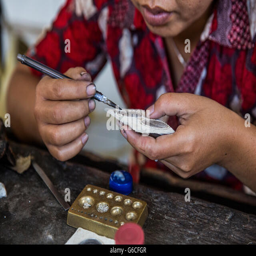
a woman makes silver jewelry by hand in her studio